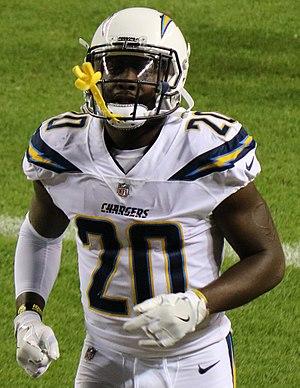
Desmond King II, né le 14 décembre 1994 à est un joueur professionnel de football américain, évoluant au poste de cornerback pour les Chargers de Los Angeles de la National Football League. Il remporte les honneurs All-Pro en 2018 à la fois comme défenseur et punt returner. Auparavant, il joue au football universitaire pour les Hawkeyes de l'université de l'Iowa.